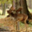
Label: deer